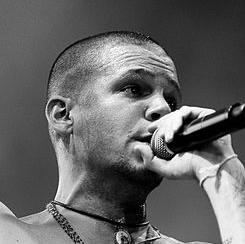
Age: 30